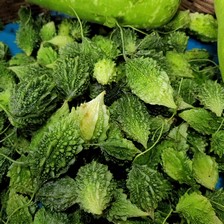
Label: others